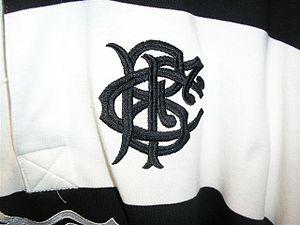
Neil Antony Back, membre de l'Empire britannique, est un joueur de rugby à XV international anglais né le 16 janvier 1969 à Coventry. Il évolue au poste de troisième ligne aile tant en sélection nationale qu'avec les Leicester Tigers avec qui il effectue la majeure partie de sa carrière en club. À sa retraite, il embrasse la carrière d'entraîneur et passe par plusieurs clubs donc le dernier est la franchise d'Edinburgh Rugby où il est responsable des avants depuis l'été 2012.
Cette page présente les faits marquants de l'année 2016 en rugby à XV : les principales compétitions et événements liés au rugby à XV et rugby à sept ainsi que les décès de grandes personnalités de ce sport.
Cette page présente les faits marquants de l'année 2010 en rugby à XV : les principales compétitions et évènements liés au rugby à XV et rugby à sept ainsi que les décès de grandes personnalités de ce sport.
L'équipe du pays de Galles de rugby à XV est l'équipe nationale qui représente le pays de Galles dans les compétitions internationales majeures de rugby à XV, la Coupe du monde de rugby à XV et le Tournoi des Six Nations.
Le Barbarian Football Club, plus communément appelé Barbarians, est un club de rugby à XV sur invitation et qui privilégie un beau jeu d'attaque.
L'équipe d'Afrique du Sud de rugby à XV est l'équipe qui représente l'Afrique du Sud dans les principales compétitions internationales de rugby à XV.